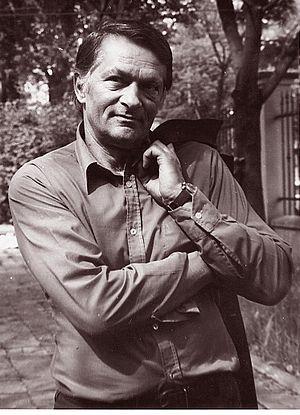
Cet article présente la liste de sculpteurs polonais.